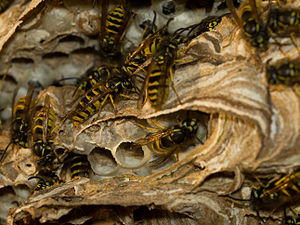
Almindelig gedehams / Levevis / Gedehamsens samfund
Almindelige gedehamse i deres bo
Almindelig gedehams, også blot kaldet hveps, er et årevinget insekt fra familien gedehamse. Det er en af de almindeligste hvepsearter i Danmark og er i øvrigt udbredt i store dele af den nordlige halvkugle. Den er indført til Australien og New Zealand.